Chain mail

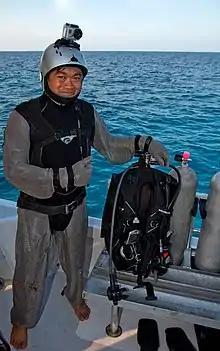
Neptunic shark suit

Mail's resistance to weapons is determined by four factors: linkage type (riveted, butted, or welded), material used (iron versus bronze or steel), weave density (a tighter weave needs a thinner weapon to surpass), and ring thickness (generally ranging from 1.0 to 1.6 mm diameter (18 to 14 gauge) wire in most examples). Mail, if a warrior could afford it, provided a significant advantage when combined with competent fighting techniques.